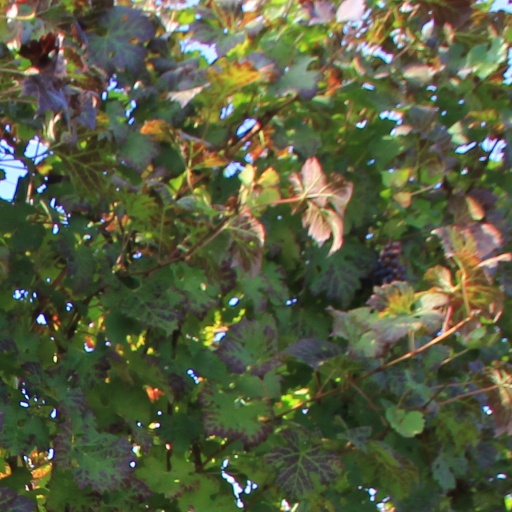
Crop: grape